Lunar Society of Birmingham

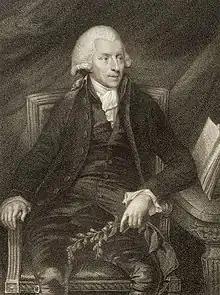
William Withering

The nature of the group was to change significantly with the move to Birmingham in 1765 of the Scottish physician William Small, who had been Professor of Natural Philosophy at The College of William & Mary in Williamsburg, Virginia. There he had taught and been a major influence over Thomas Jefferson, and had formed the focus of a local group of intellectuals. His arrival with a letter of introduction to Matthew Boulton from Benjamin Franklin was to have a galvanising effect on the existing circle, which began to explicitly identify itself as a group and actively started to attract new members.